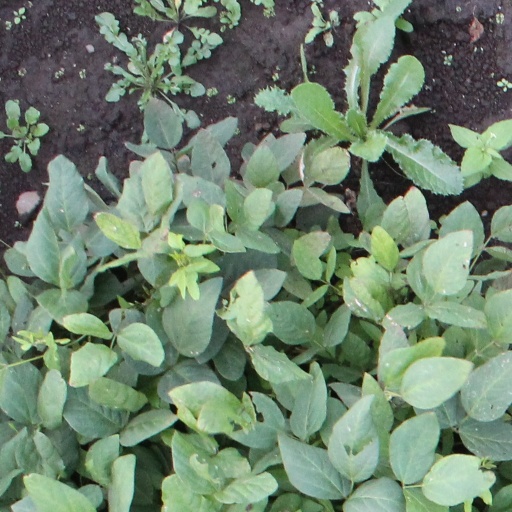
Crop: soybean